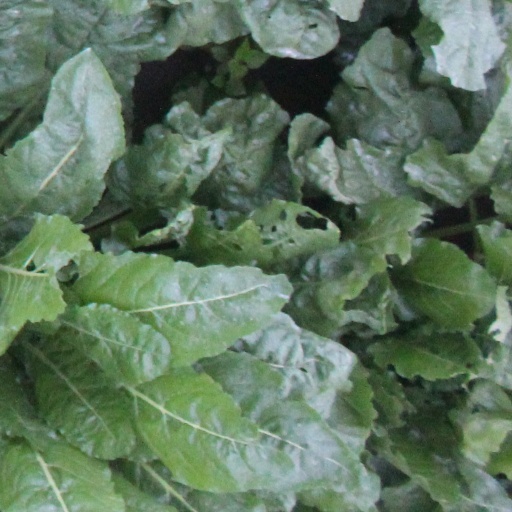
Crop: sugar beet